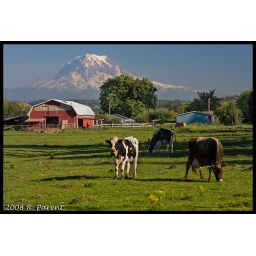
A trio of cows graze the field on a farm outside of Seattle Washington with Mt. Rainier looming in the distance.